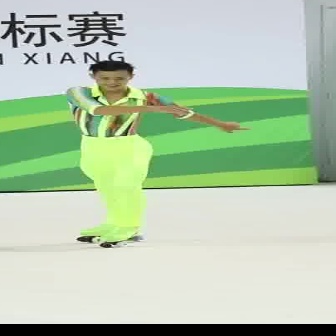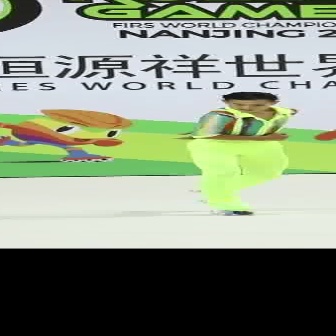
  Please identify the target specified by the bounding box [63,60,250,247] in the first image and locate it in the second image. Return the coordinates in [x_min,y_min,x_max,y_max] format.
Answer: [170,90,295,215]